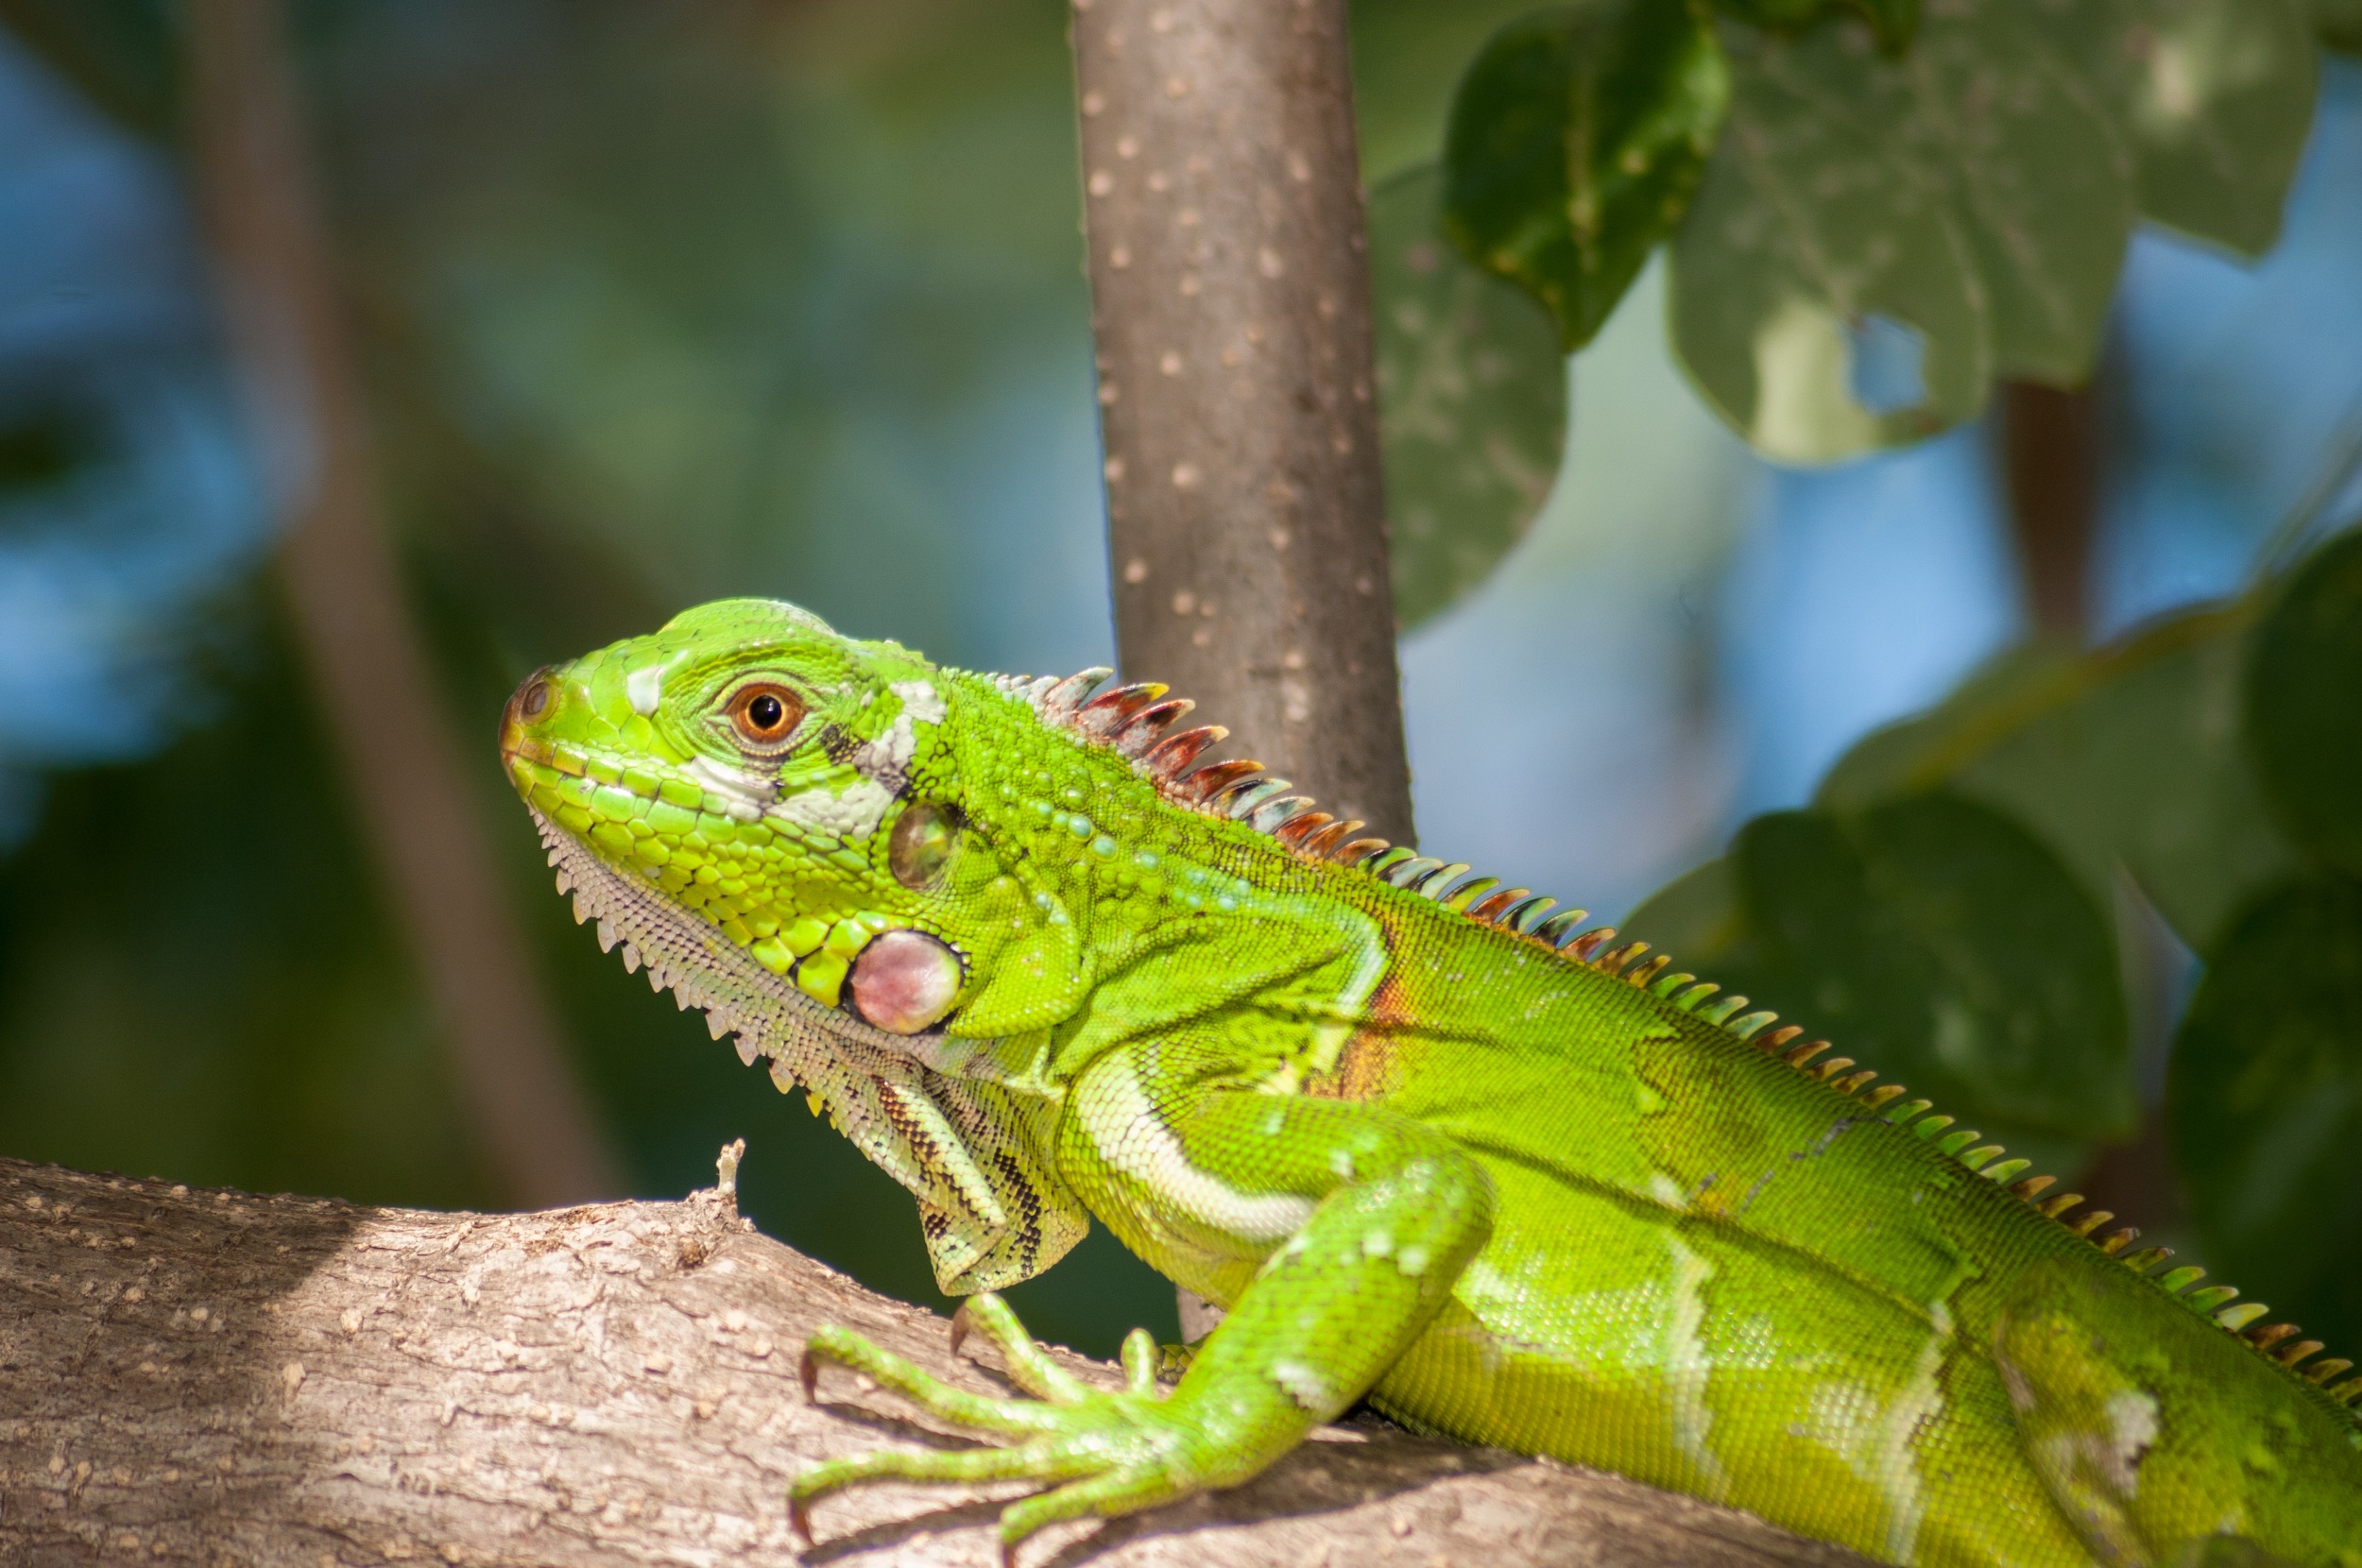
branch, animal, wildlife, green, macro, reptile, iguana, fauna, lizard, green lizard, close up, chameleon, vertebrate, iguania, macro photography, lacerta, dactyloidae, scaled reptile, lacertidae, african chameleon, american chameleon